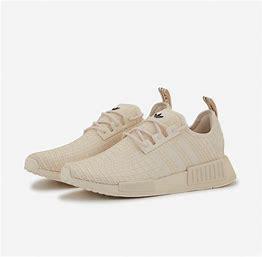
Brand: Adidas
Model: NMD Sale